Rajni (film)

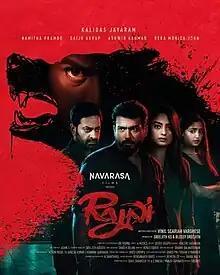
Theatrical release poster

Rajni is a 2023 Indian thriller film written and directed by Vinil Scariah Varghese. It stars Kalidas Jayaram in the lead role, alongside Namitha Pramod, Reba Monica John, Saiju Kurup, Ashwin Kumar, Karunakaran, and Shaun Romy. The film was simultaneously shot in the Malayalam and Tamil-languages with the latter version was titled as Aval Peyar Rajni.